Convenience

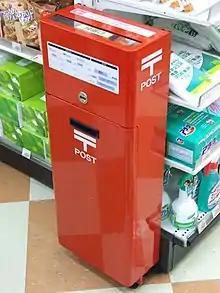
Japan Post Mailbox conveniently located inside a shopping mall

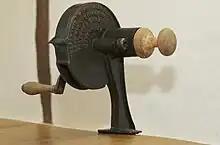
Home appliances such as this Follows & Bate Ltd 'Rapid Marmalade Cutter' increase the convenience of home food preparation

Convenient procedures, products and services are those intended to increase ease in accessibility, save resources (such as time, effort and energy) and decrease frustration. A modern convenience is a labor-saving device, service or substance which make a task easier or more efficient than a traditional method. Convenience is a relative concept, and depends on context. For example, automobiles were once considered a convenience, yet today are regarded as a normal part of life.